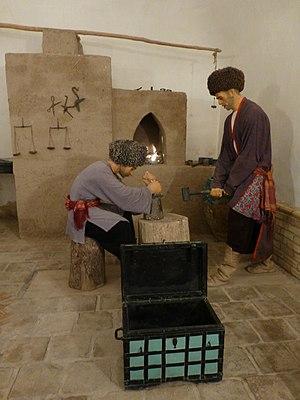
Frappeurs de monnaie (reconstitution). Museum of Ancient Khorezm. Khiva (Ouzbékistan)